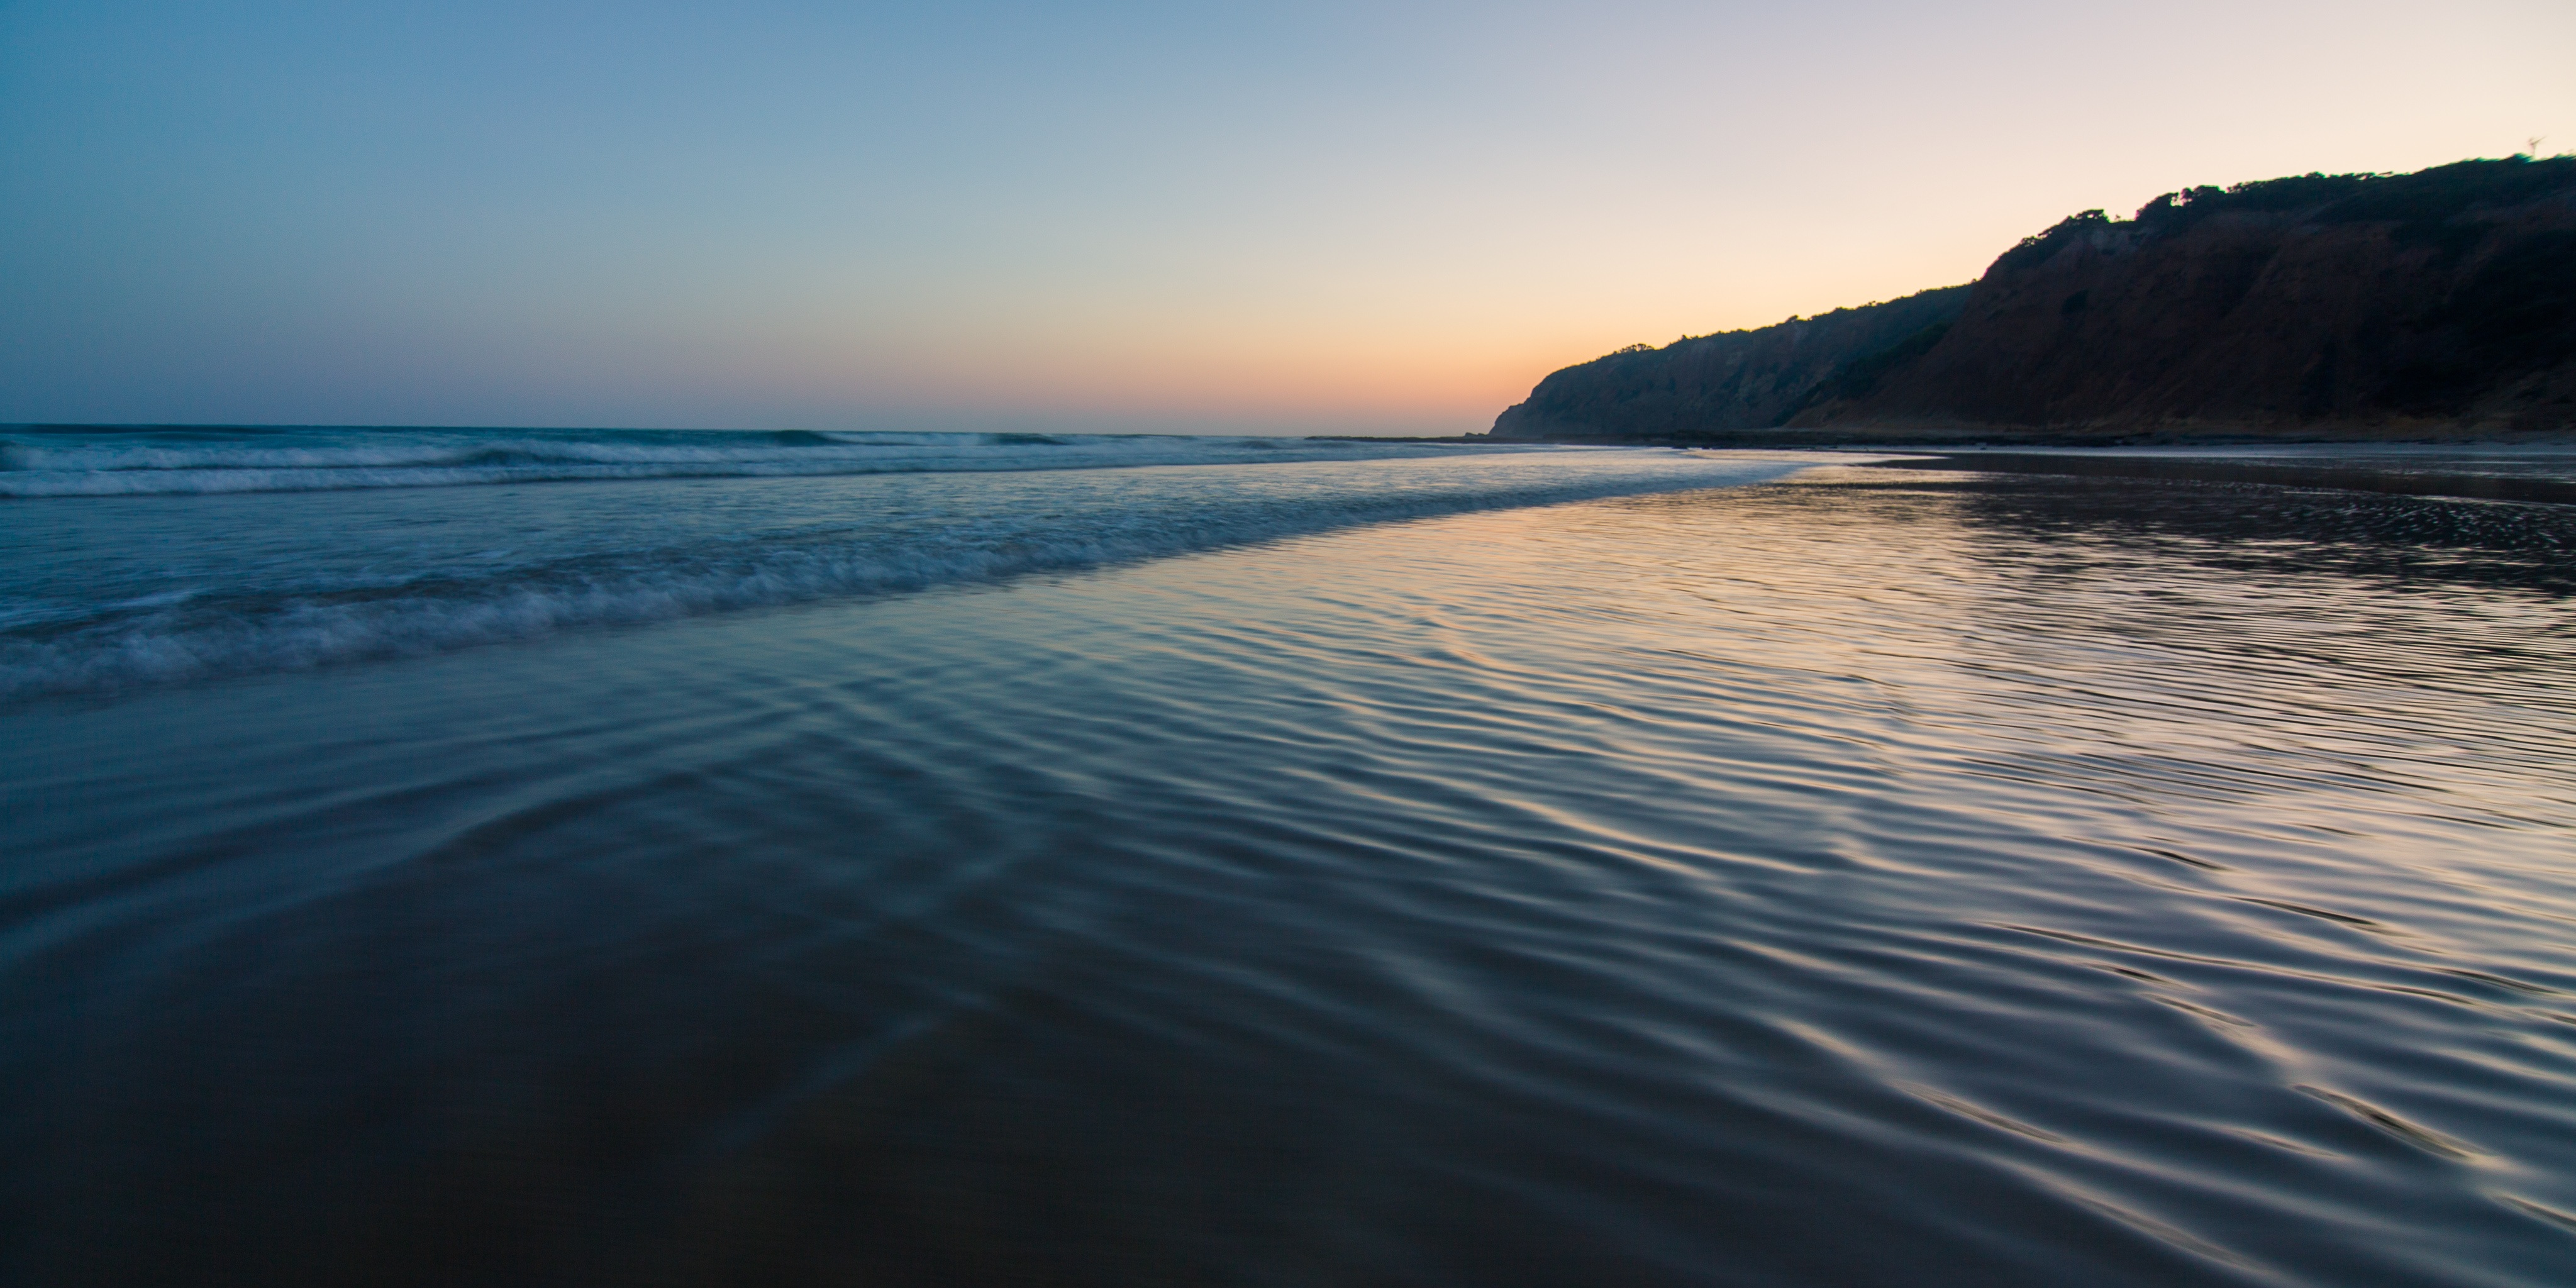
beach, landscape, sea, coast, water, ocean, horizon, wilderness, cloud, sunrise, sunset, sunlight, morning, shore, wave, lake, dawn, river, explore, dusk, wild, evening, reflection, scenic, journey, bay, body of water, outdoors, earth, passion, feel, scene, cape, motivate, wind wave